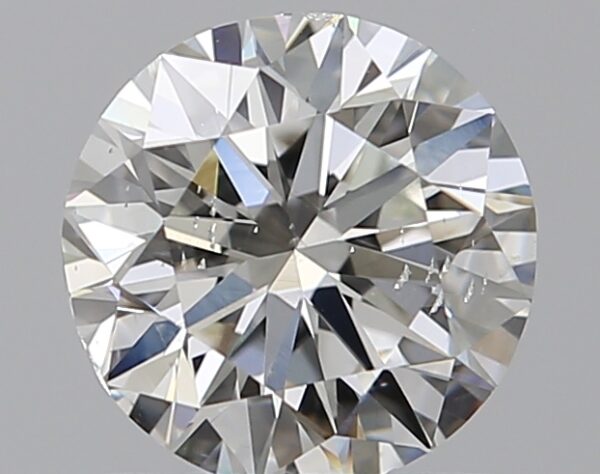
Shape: round
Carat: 0.81
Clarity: VS2
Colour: H
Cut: EX
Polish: EX
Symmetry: EX
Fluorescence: N
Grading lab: GIA
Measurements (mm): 5.99 x 6.02 x 3.67